Summer Roberts

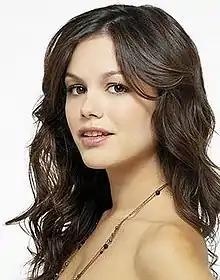
Rachel Bilson as Summer Roberts

Summer Roberts is a fictional character on the FOX television series "The O.C.", portrayed by Rachel Bilson.